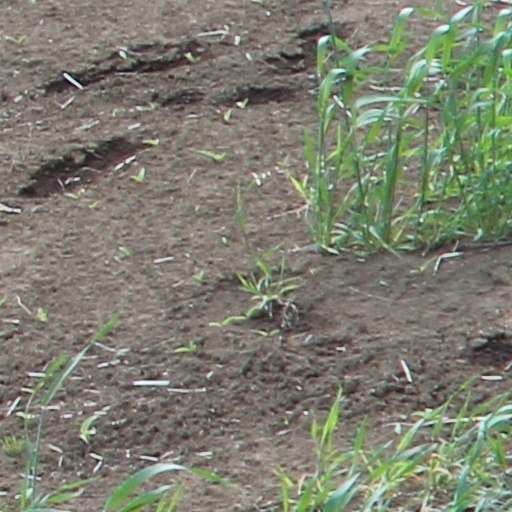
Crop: wheat